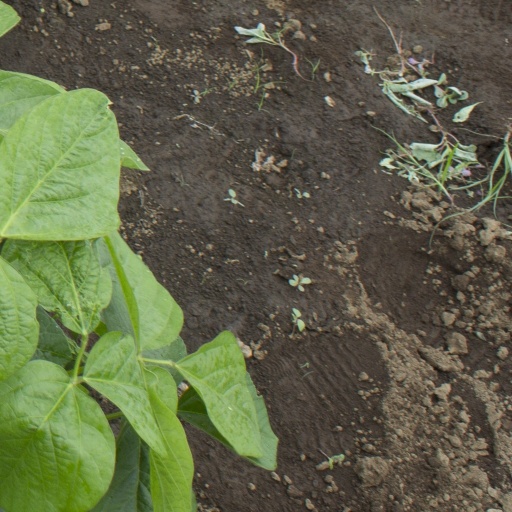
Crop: soybean